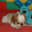
Label: dog